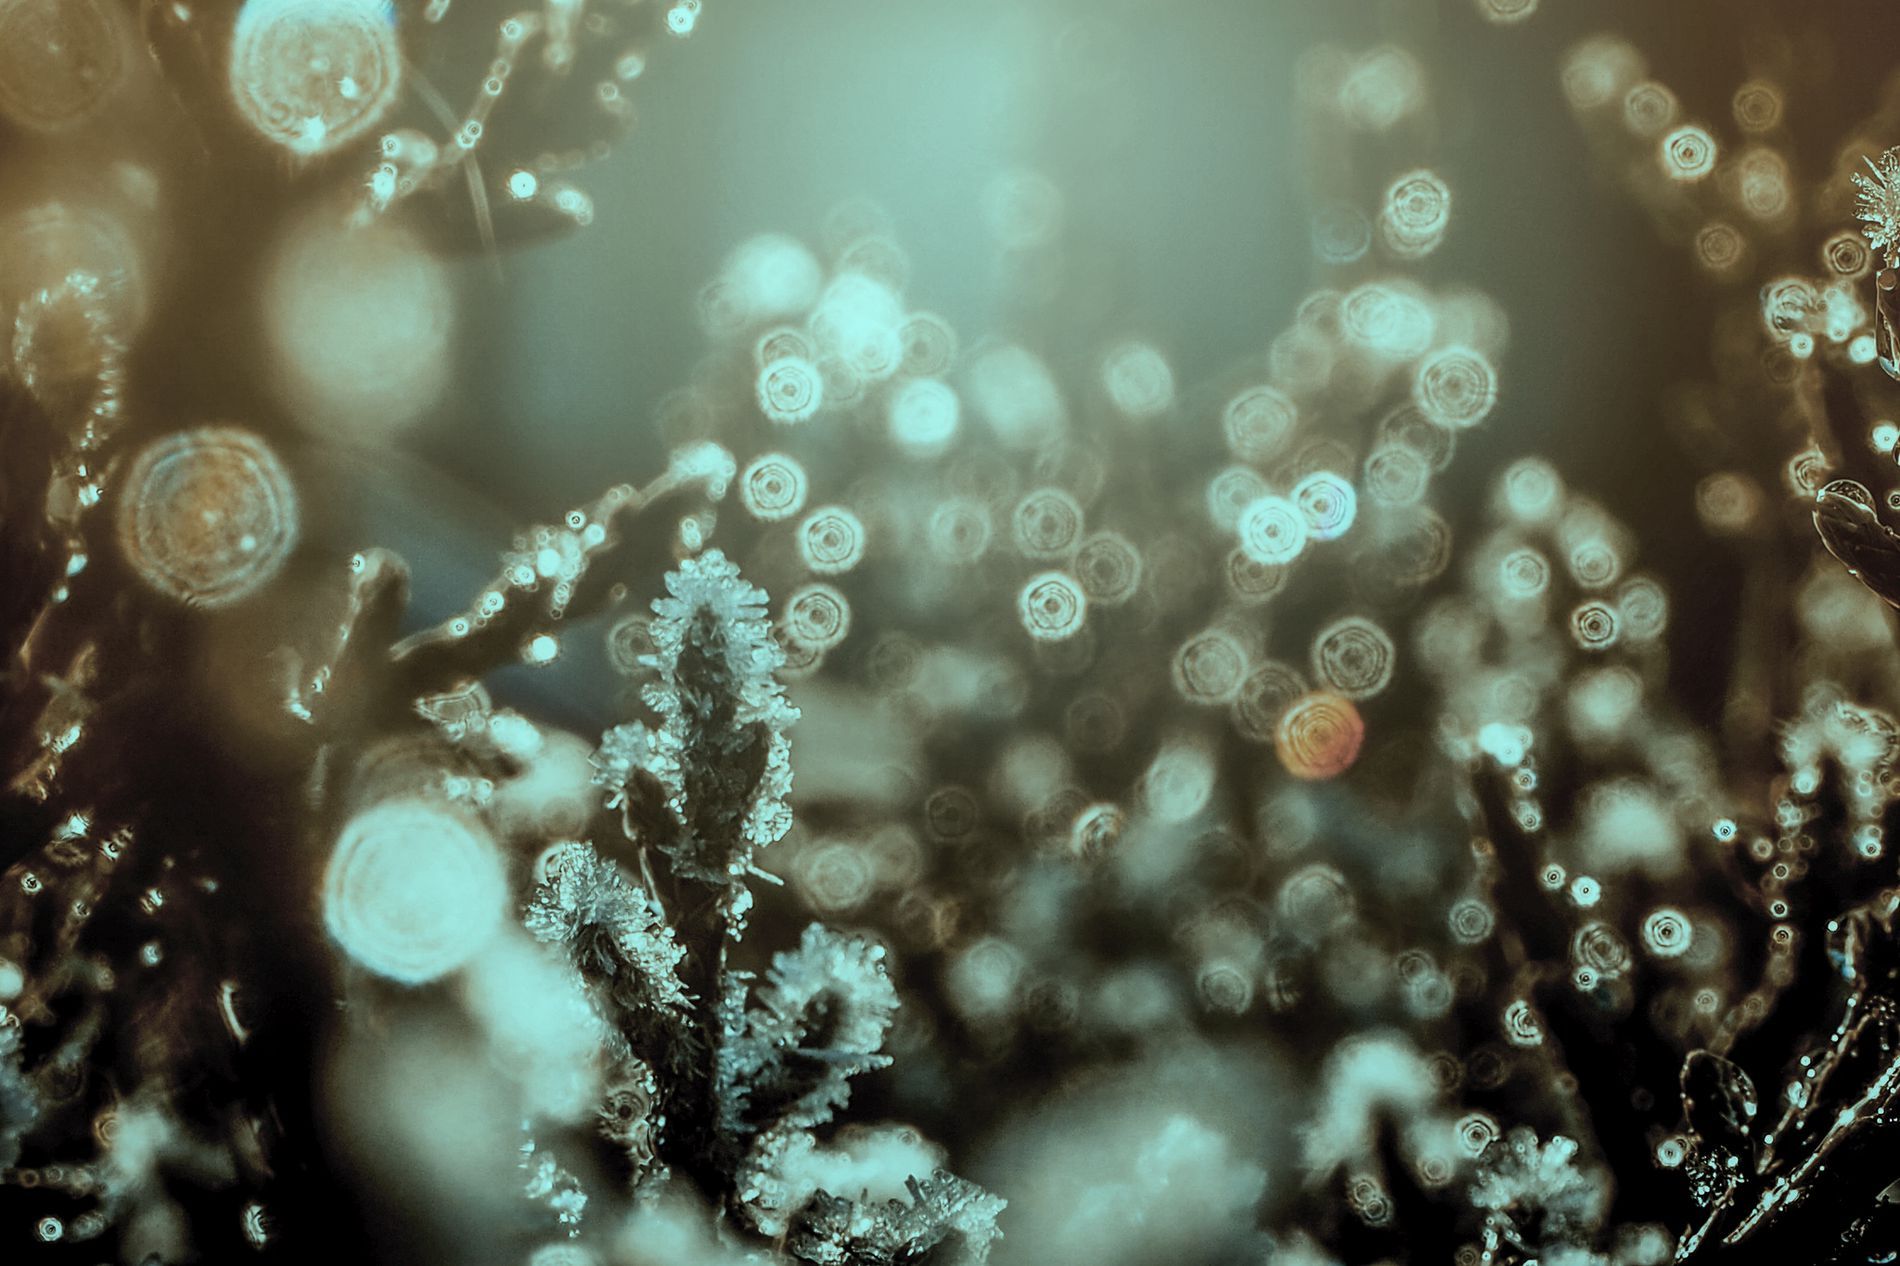
Frost Bokeh
A macro photograph depicts intricate ice crystals forming on the stem of a plant. The background is filled with glittering, out-of-focus circular bokeh lights in soft gold and cool blue hues on a foggy background.
An extreme close-up, macro shot in portrait mode focuses on the frost detail, utilizing shallow depth of field to create significant background blur (bokeh). descriptions for the frost image. The icy whites and soft blues of the frost contrast with the muted greens and grays of the plants and background, creating a cool scene.
Labels: Nature, Outdoors, Weather, Ice, Frost, Snow, Flare, Light, Plant, Tree, Night, Lighting, Crystal, Vegetation, Bokeh background